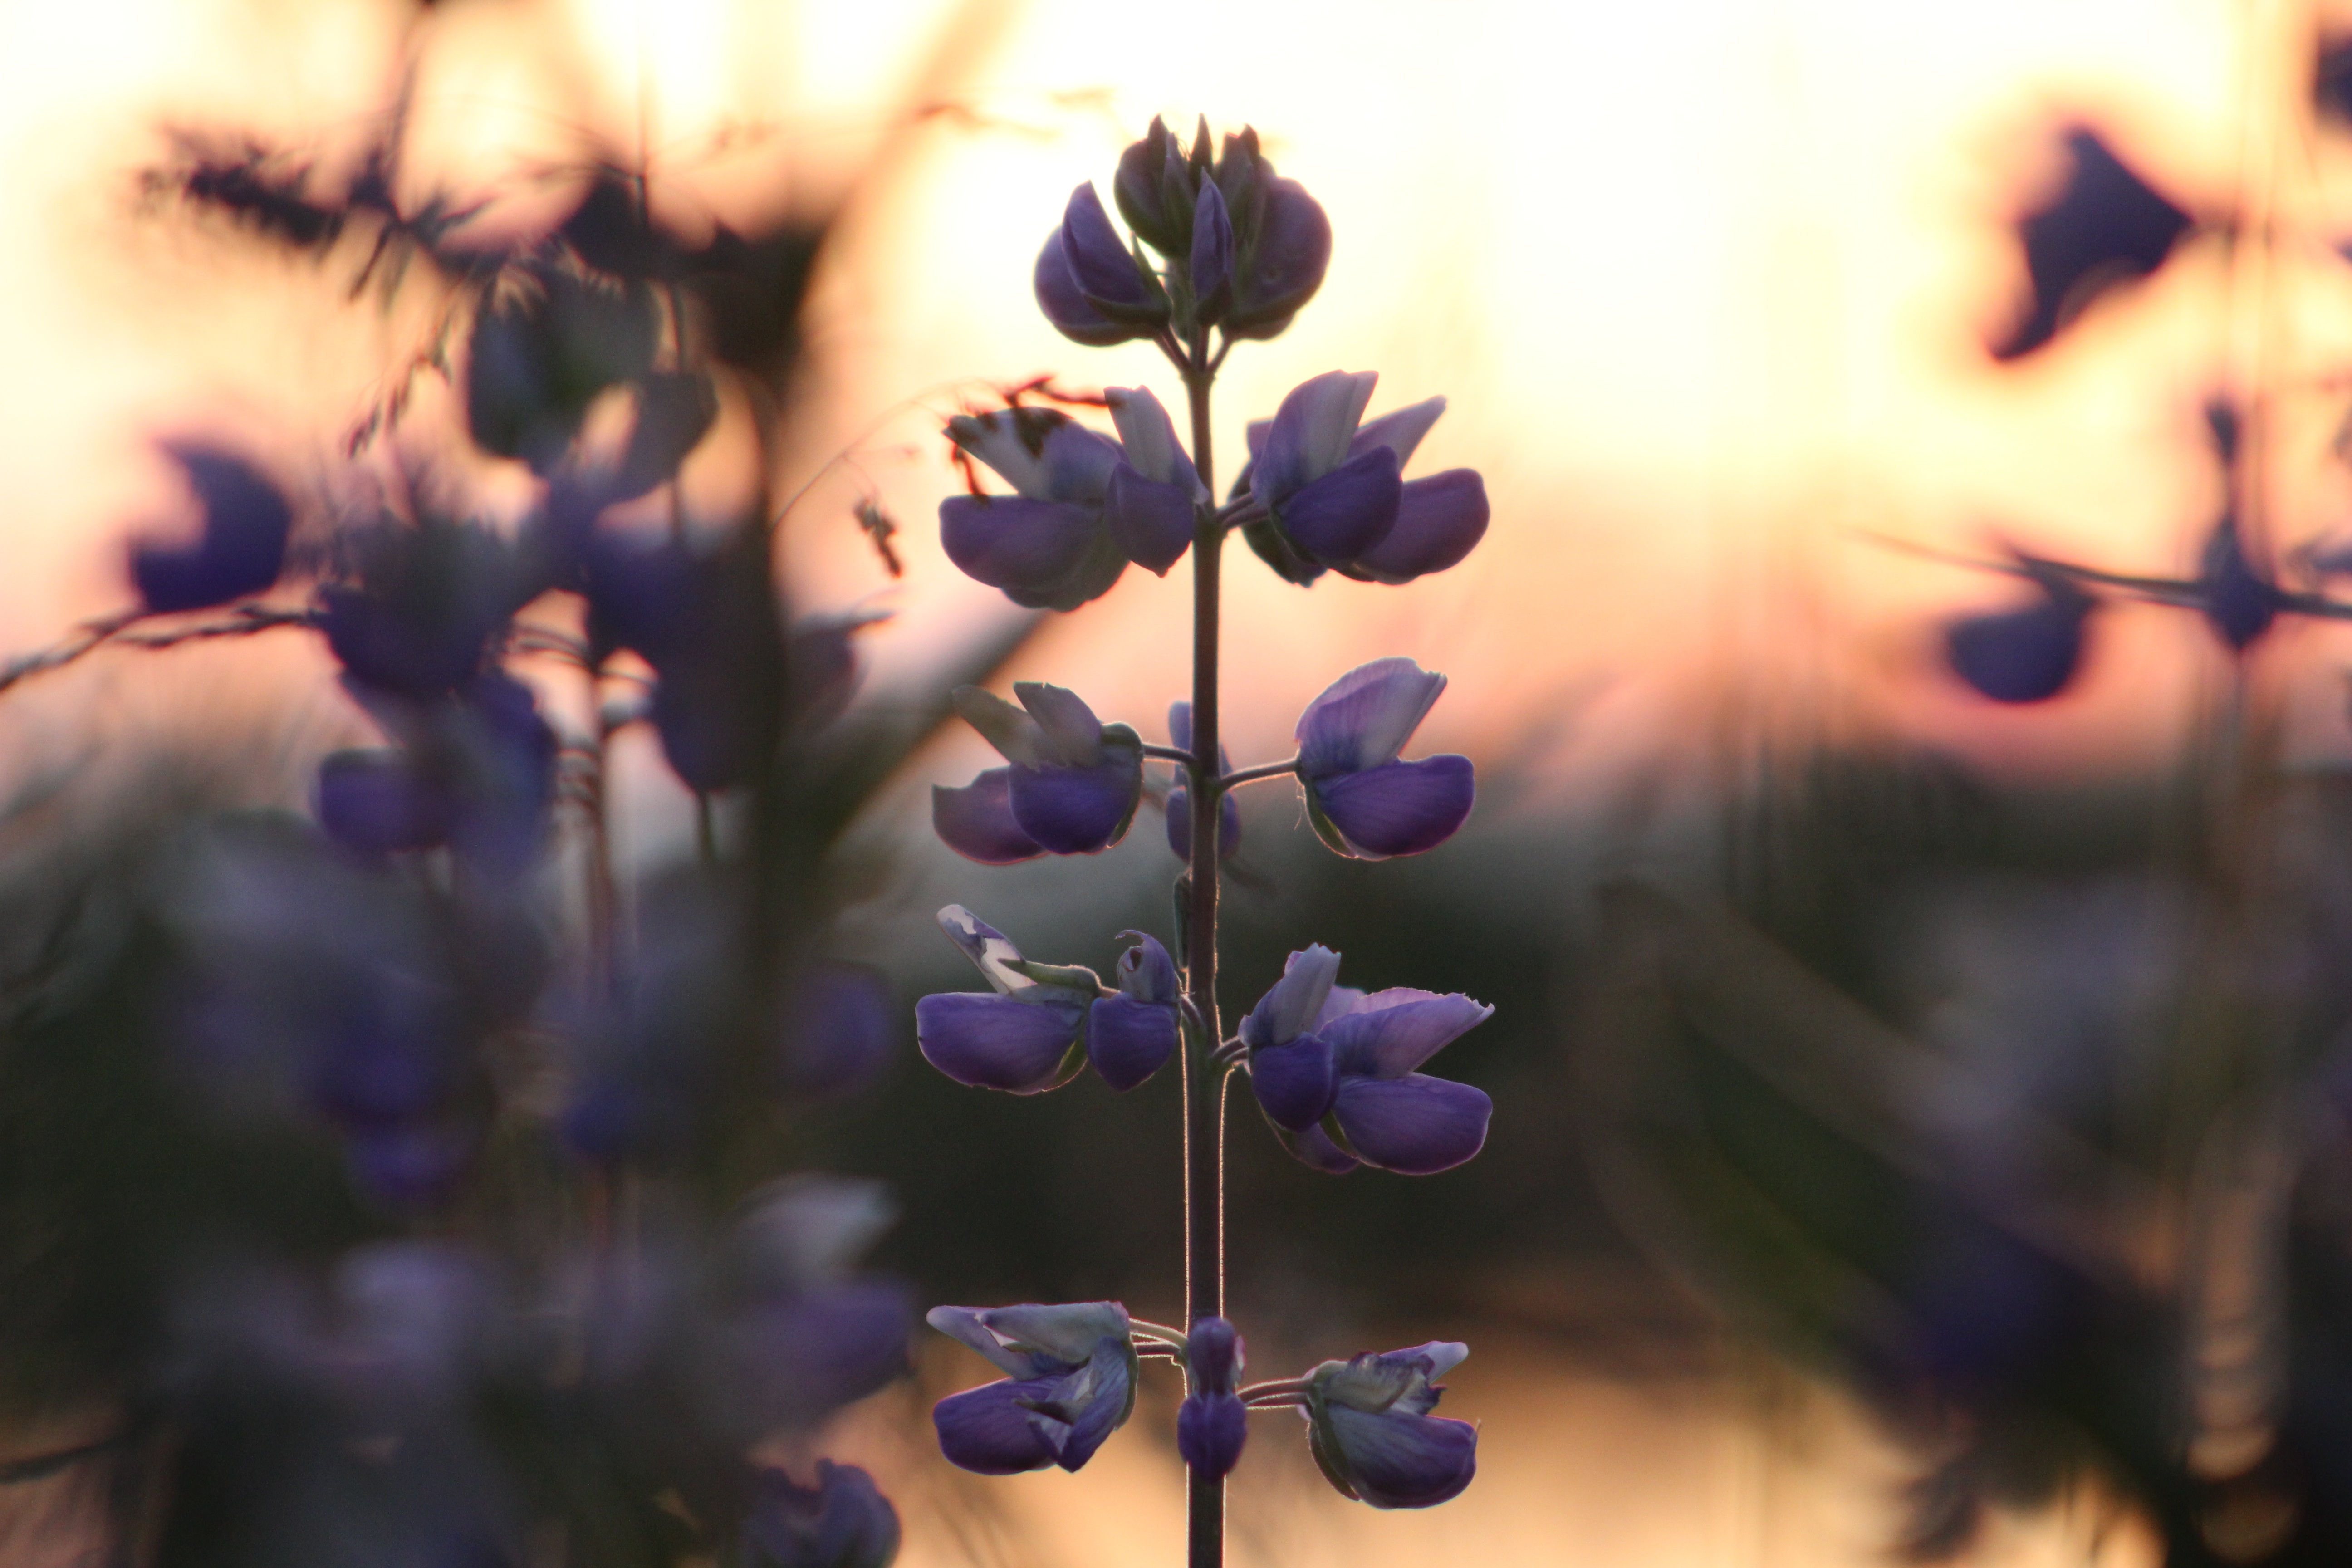
blossom, plant, photography, sunlight, morning, leaf, flower, purple, petal, color, blue, flora, wildflower, close up, macro photography, flowering plant, computer wallpaper, land plant